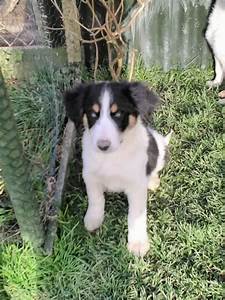
Label: dog